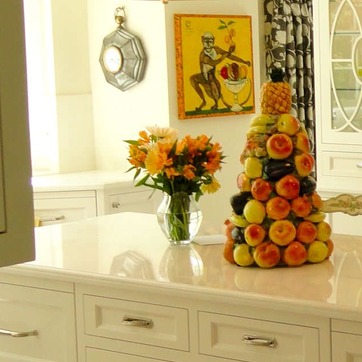
Material: foliage